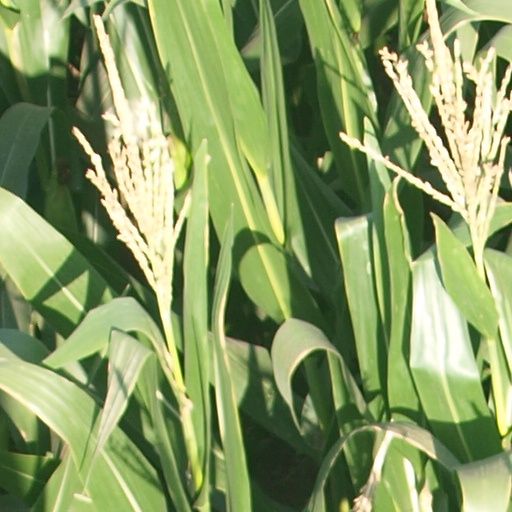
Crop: maize; corn